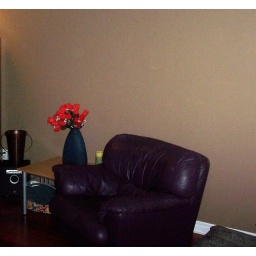
Rare shot of chair without a dog (or cat) in it.